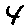
Label: 4